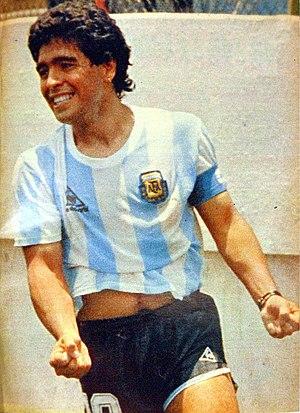
Roberto Rivelino, né le 1ᵉʳ janvier 1946 à São Paulo, est un footballeur international brésilien. Il évolue comme meneur de jeu du milieu des années 1960 au début des années 1980. On le reconnait facilement grâce à sa moustache caractéristique. Considéré comme l'un des meilleurs joueurs brésiliens de l'histoire, il bénéficie d'une notoriété moindre en Europe, n'y jouant que quelques matchs internationaux.